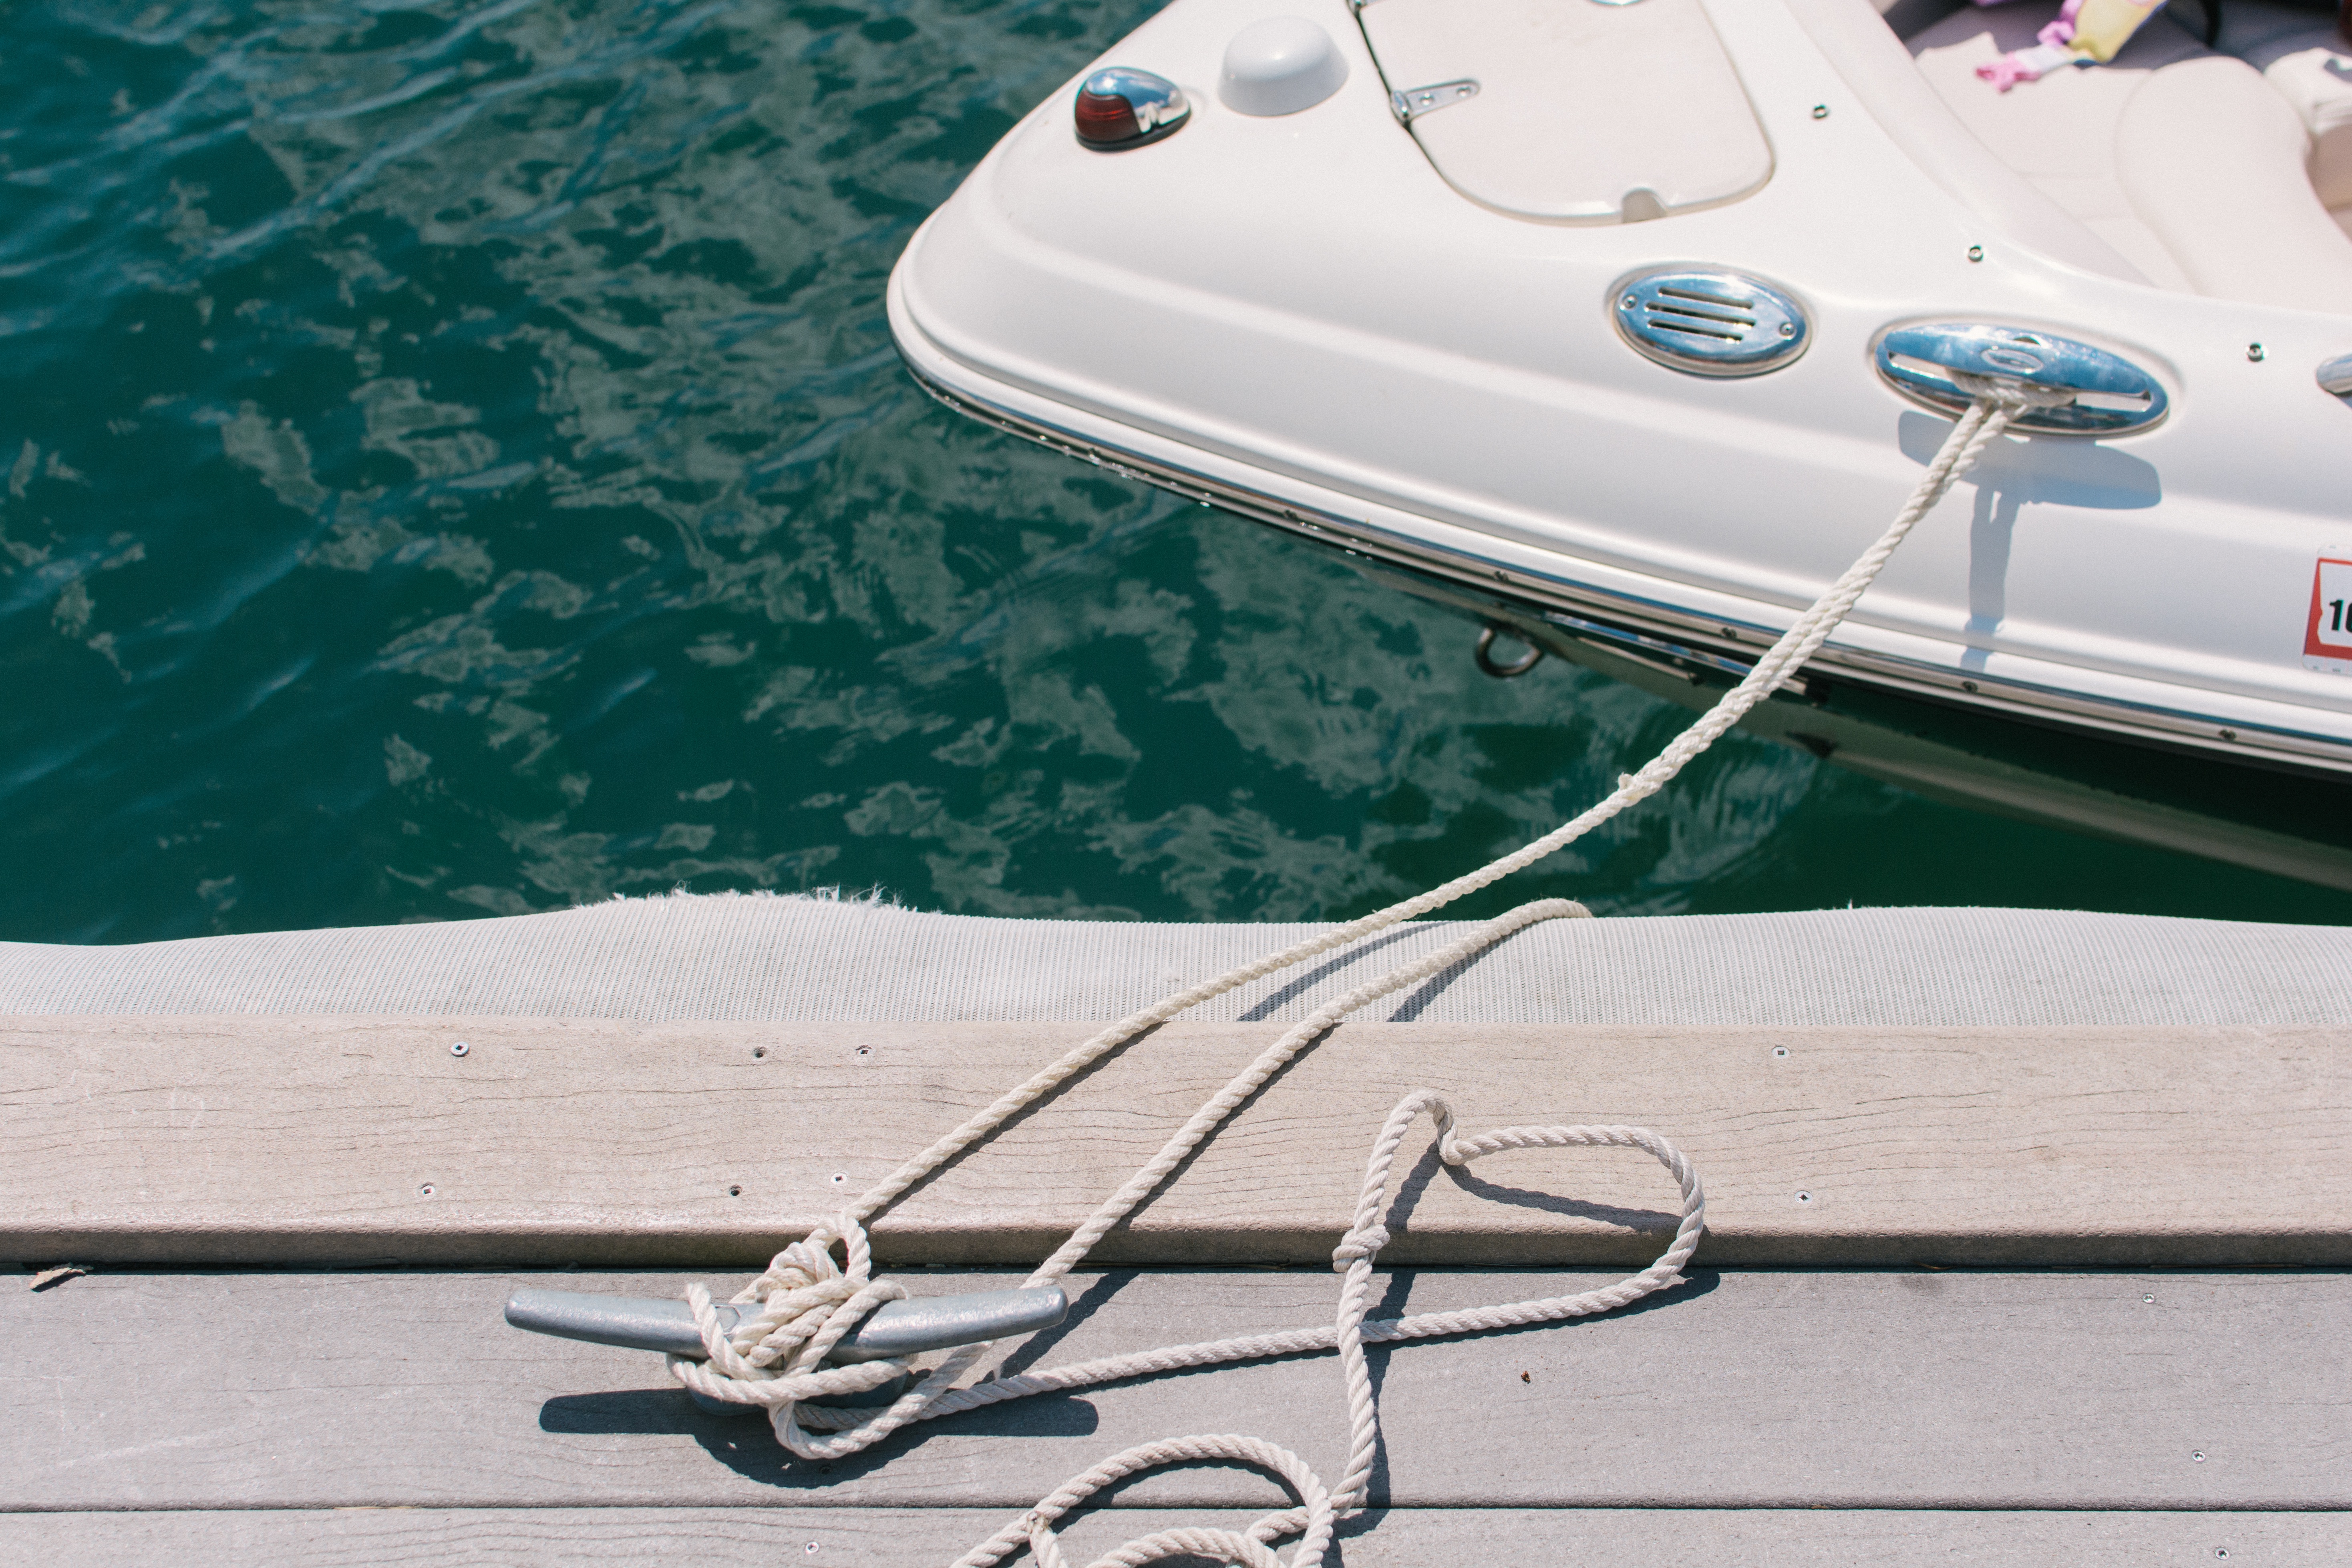
boat, vehicle, yacht, motorboat, boating, watercraft, ecosystem, dinghy, luxury yacht, watercraft rowing